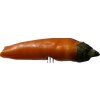
Label: pepper